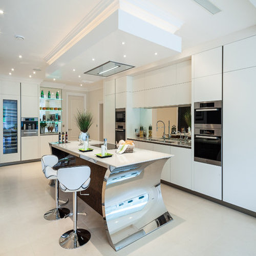
example of a trendy kitchen design